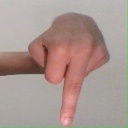
अक्षर: प